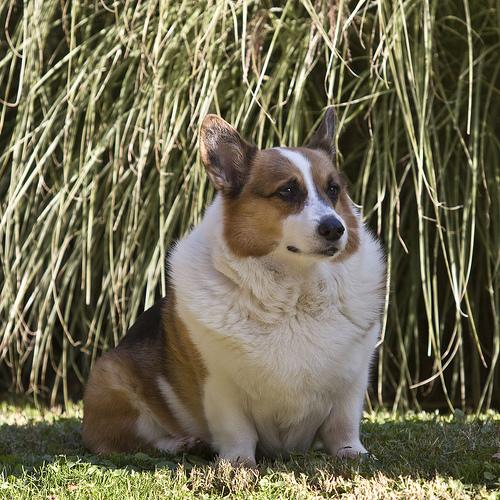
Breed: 205-n000029-Pembroke